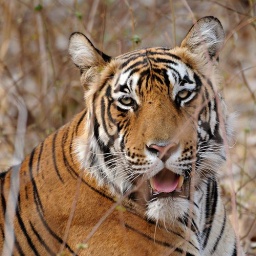
Male cub, about 20 months old. Brother of the female cub posted elsewhere in this set.Ranthambhore National ParkMay 2009